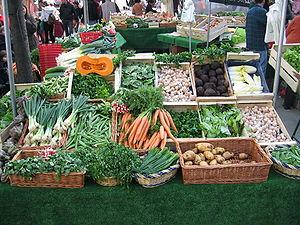
La wilaya de Boumerdès, dans le nord de l'Algérie, recèle des potentialités agricoles considérables.